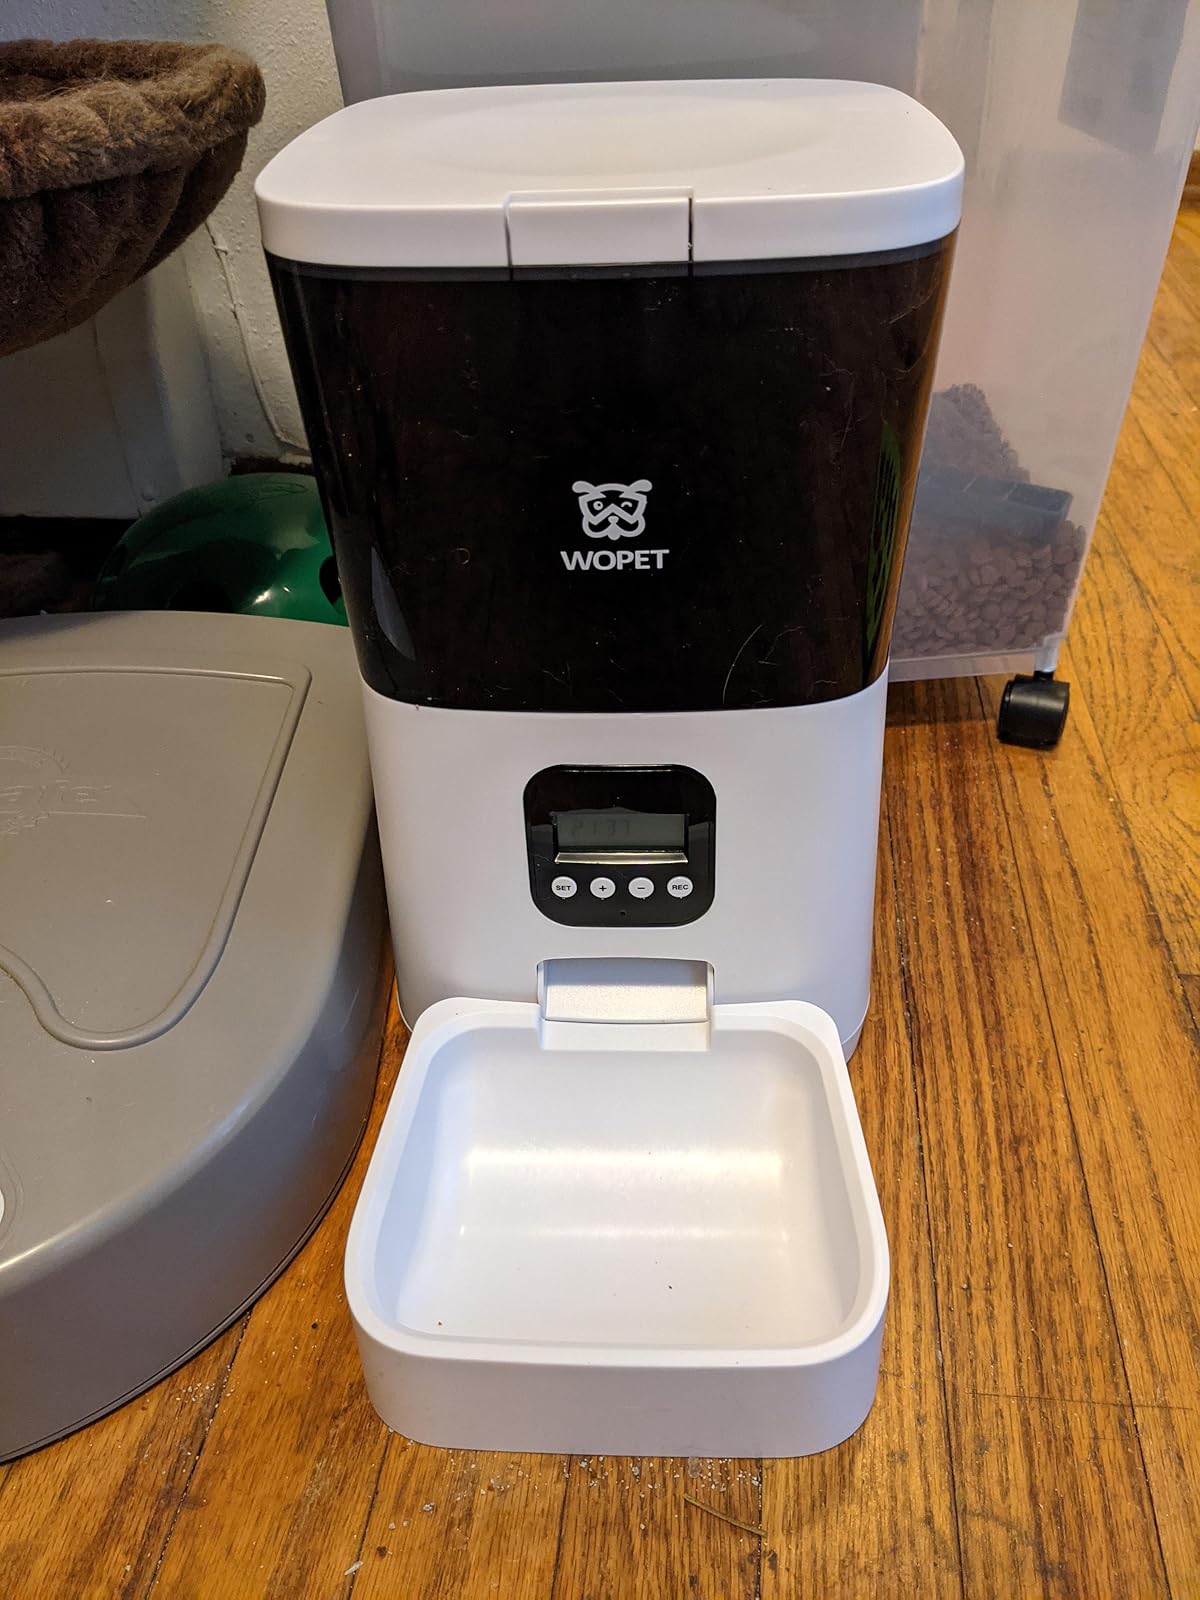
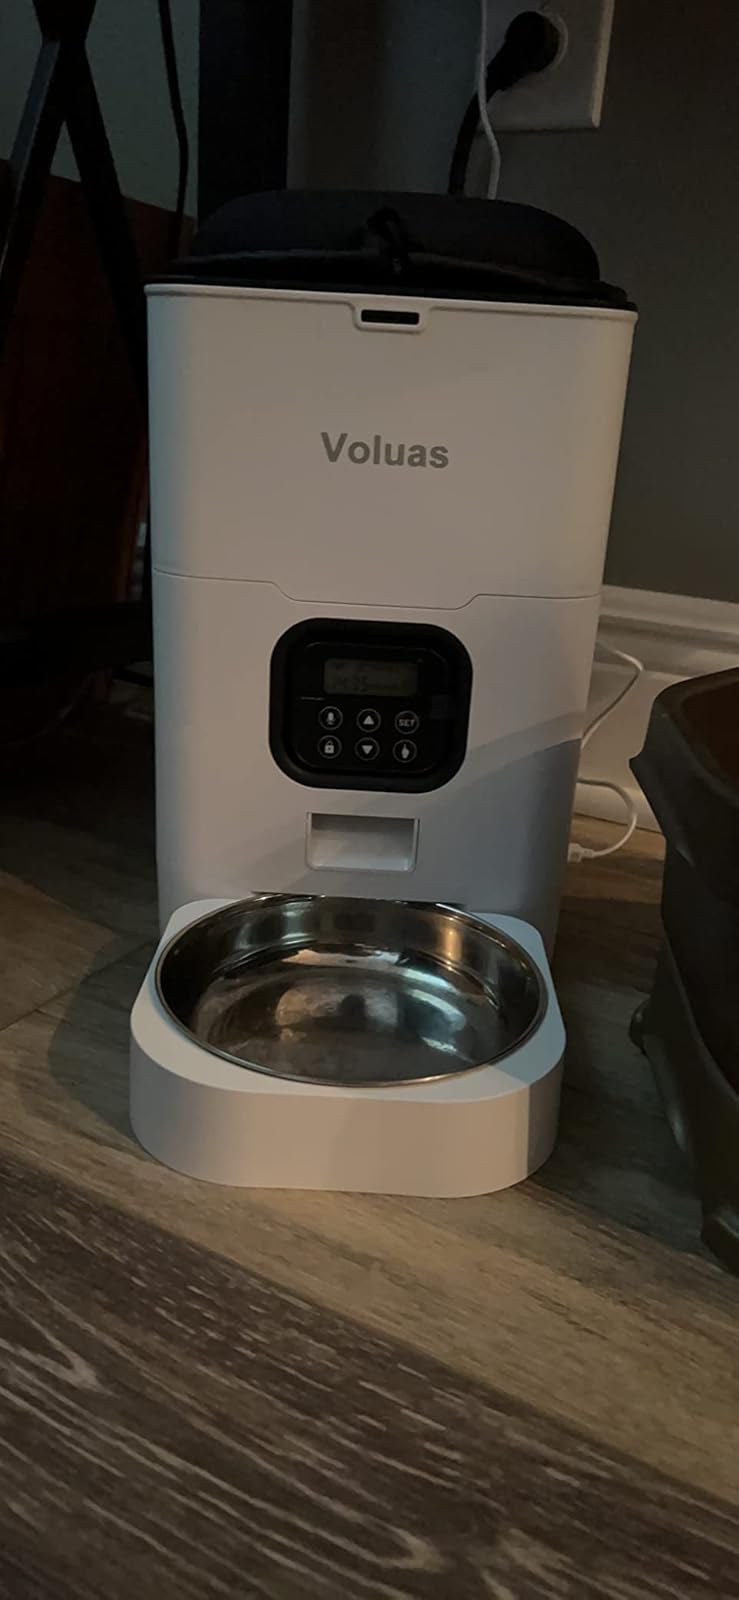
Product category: items_feeder
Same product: no